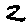
Label: 2